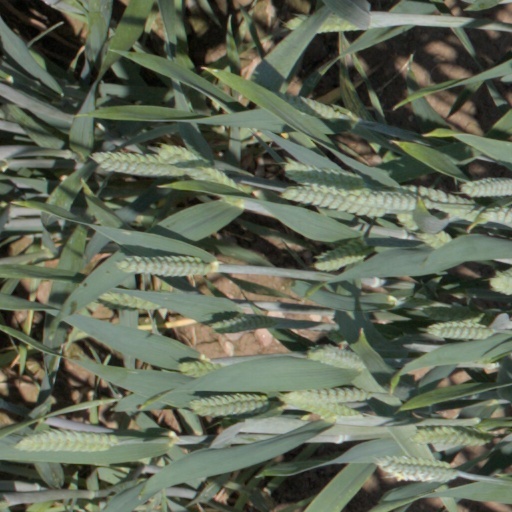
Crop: wheat